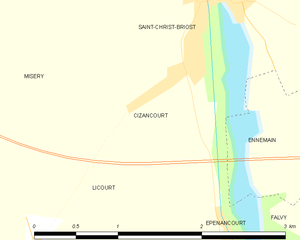
Carte des communes françaises Cizancourt